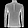
Label: Pullover